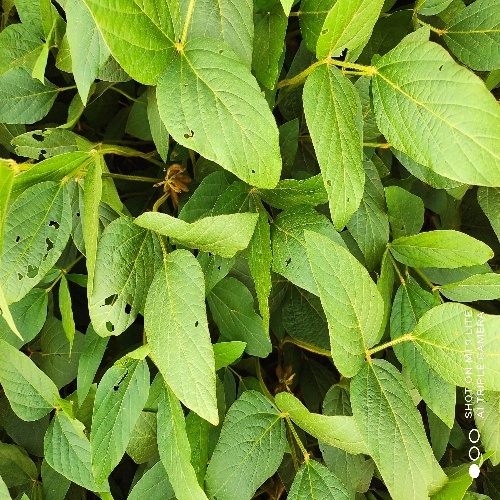
Label: Caterpillar